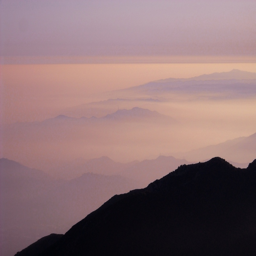
looking toward the ocean at sunset .